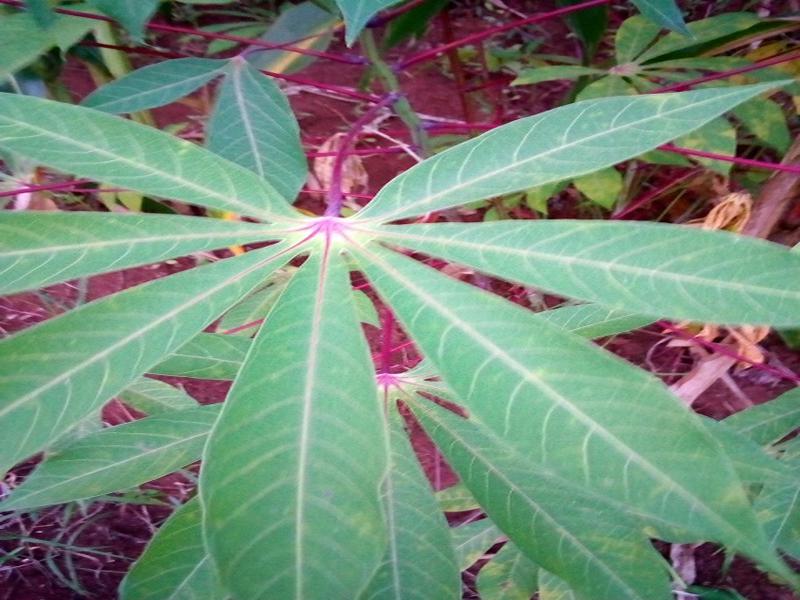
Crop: cassava
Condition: healthy